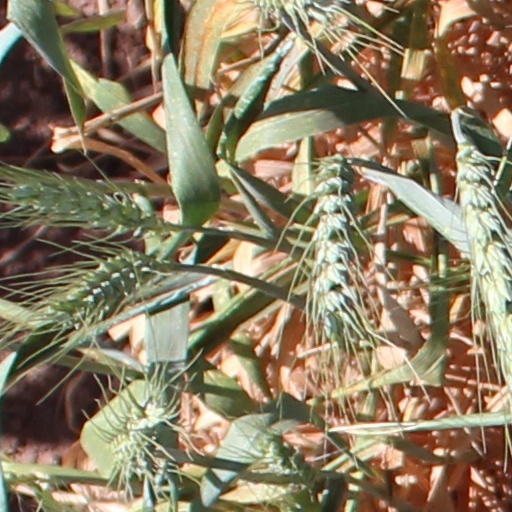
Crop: wheat